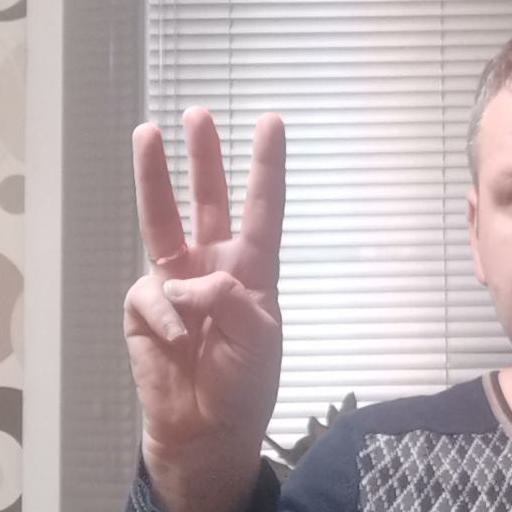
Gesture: three